Bayhead

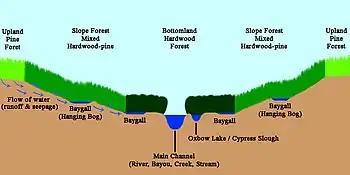
Baygalls are relatively shallow wetlands that typically form on the terraces of forest slopes or on the margins of floodplains.

A bayhead or baygall is a specific type of wetland or swamp habitat. The name "baygall" is derived from sweetbay magnolia ("Magnolia virginiana") and sweet gallberry holly ("Ilex coriacea"). Baygalls are recognized as a discrete ecosystem by ecologists and the swamps have been described as "distinct wetland communities in the Natural Communities of Louisiana". Baygall swamps are most often found in the low lying margins of floodplains and bottomlands with little or poor drainage to the main creek, bayou, or river channel. Baygall or bayhead swamps found on slopes and hillsides are sometimes referred to as a forest seep or hanging bogs. Hanging bogs are typically found in hardwood-pine forests. Most baygall swamps are semi-permanently saturated, or flooded.